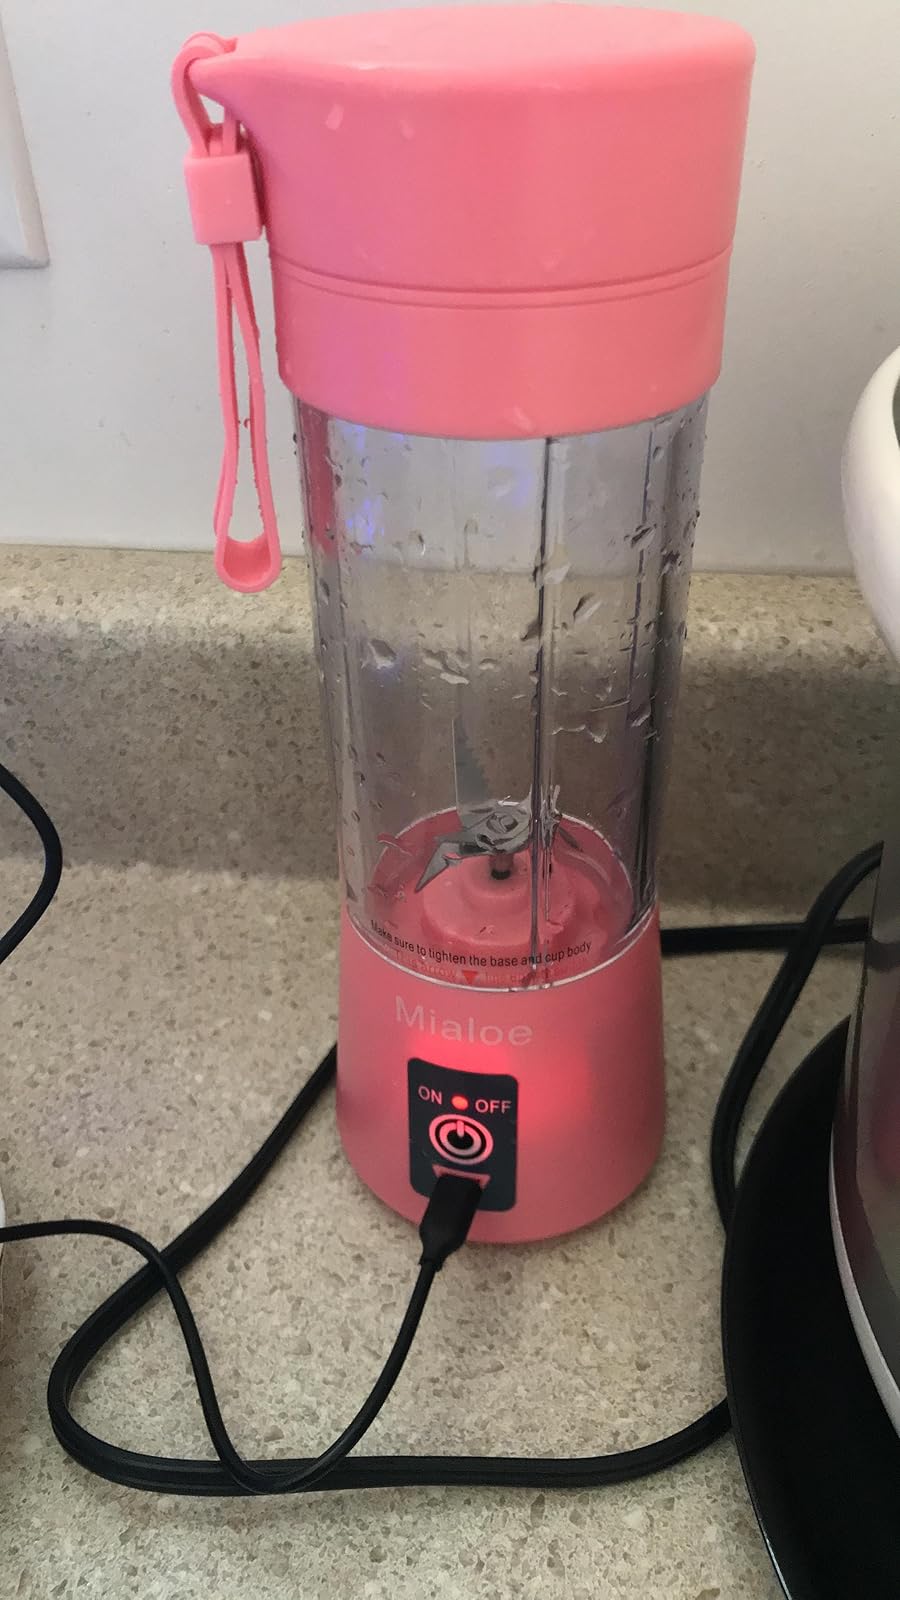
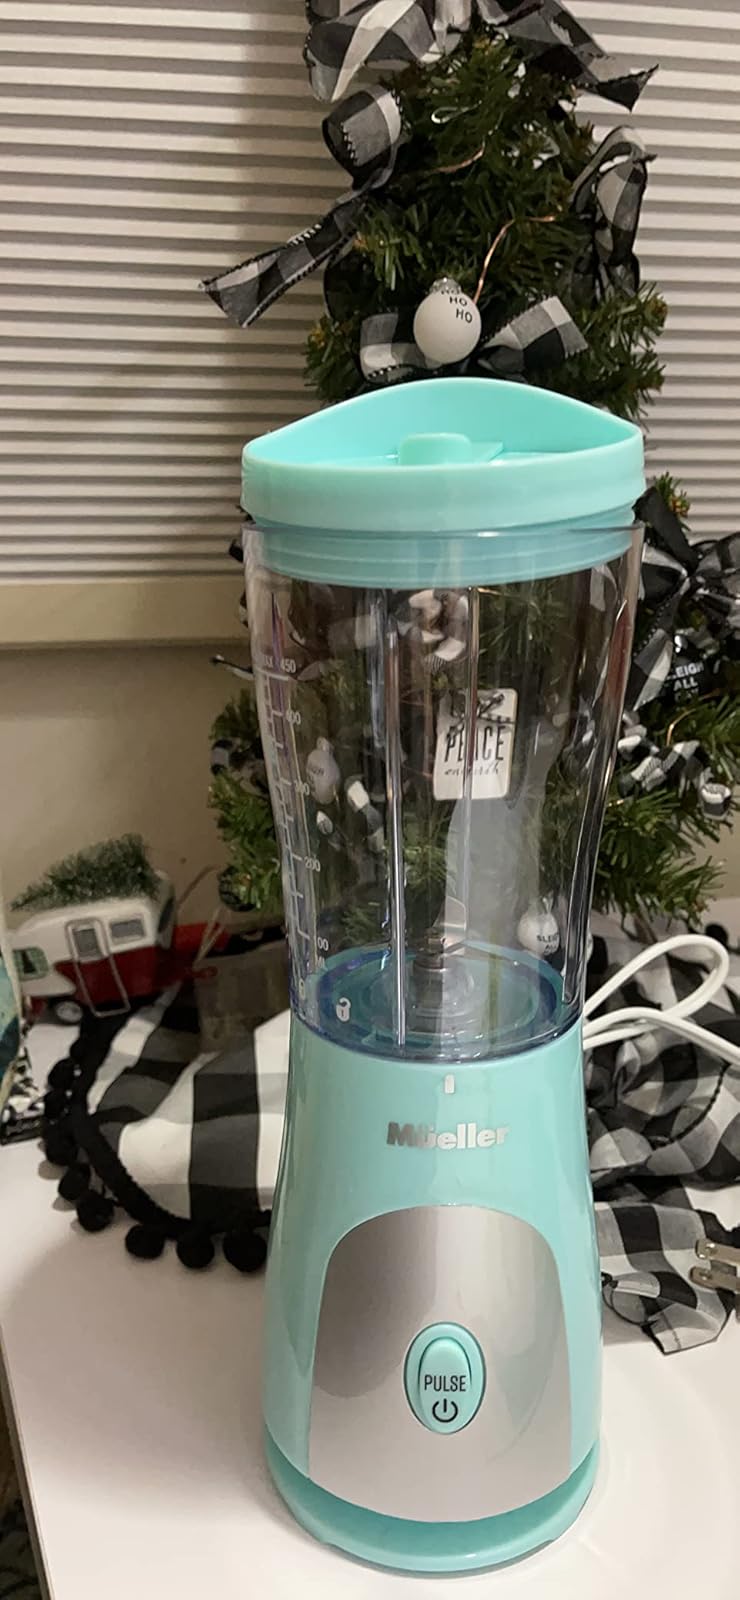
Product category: items_blender
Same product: no